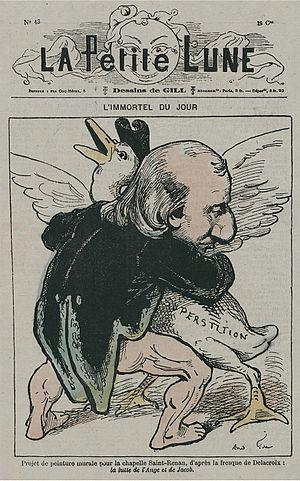
La Petite Lune n°43